DART light rail

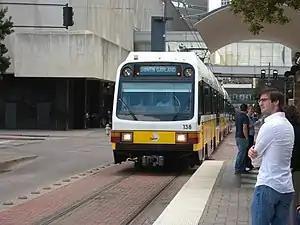
A DART Blue Line train enters Pearl/Arts District station.

After years of scandals involving finances, delays in construction of the rail system, a failed bond election, and nine pull-out votes (two of which were successful), October 1990 was a turning point for the agency, when DART first broke ground on its light rail system. The first sections of track were laid in July 1993. In June 1996, the light rail system began service on time and on budget inaugurating the first light rail system in Texas. Commuter rail service to Irving began in December, after some delays.